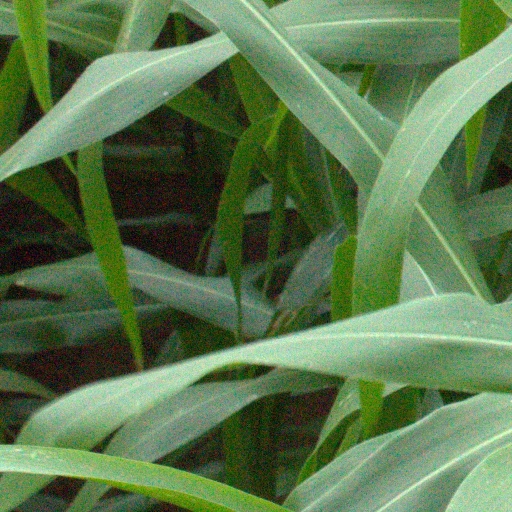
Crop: sorghum